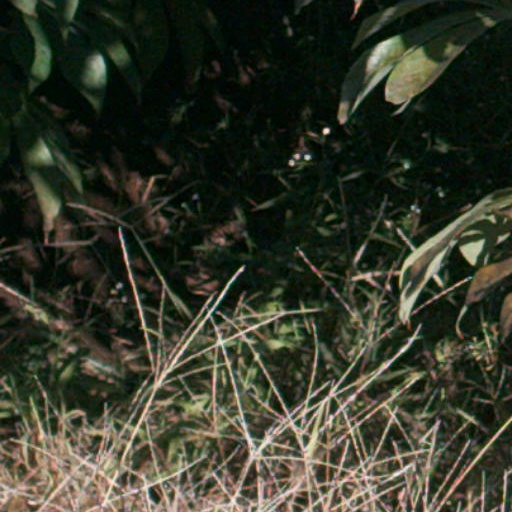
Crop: cassava